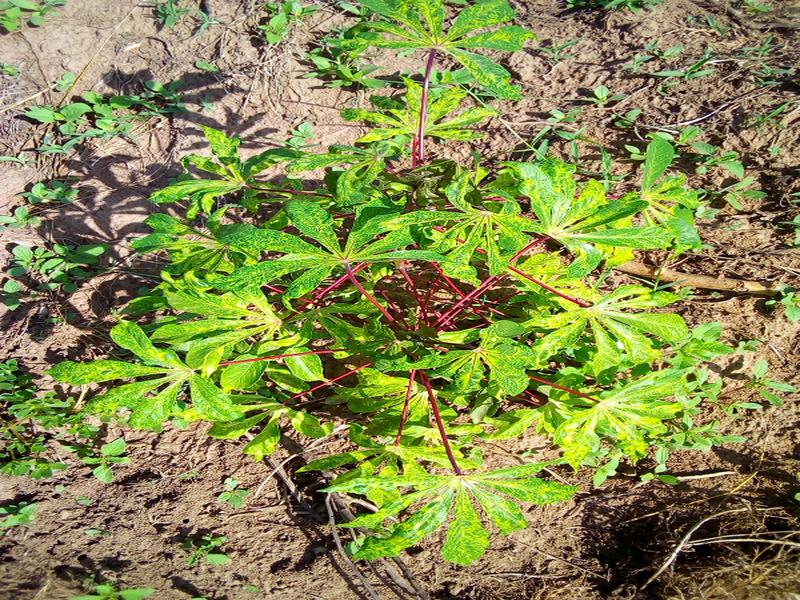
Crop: cassava
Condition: mosaic_disease